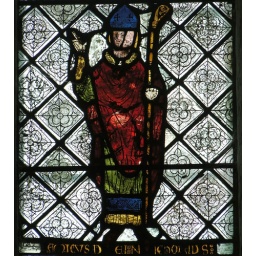
South window - medieval glass from east window : Bishop with inscription 'amicus dei Nicholaus' in Lombardic script